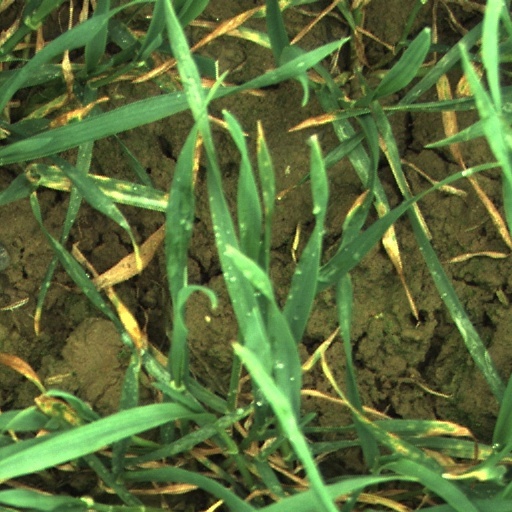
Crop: wheat